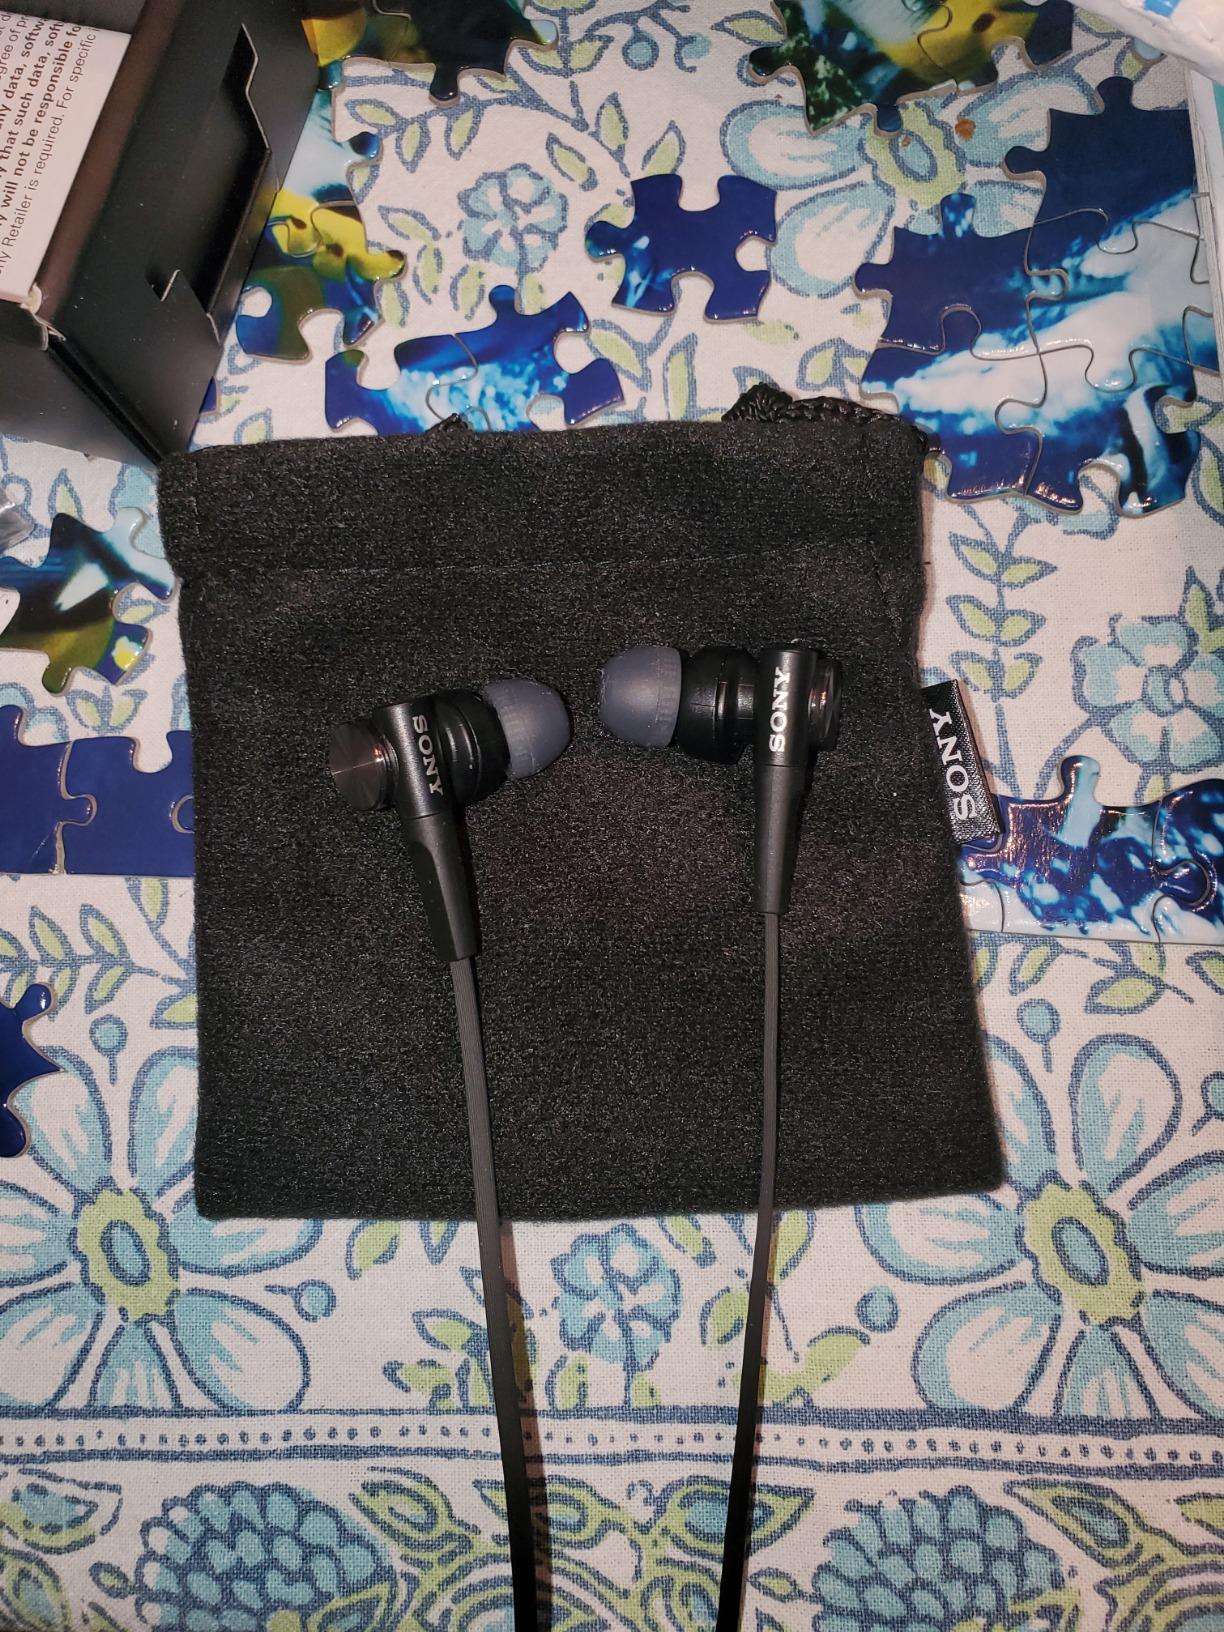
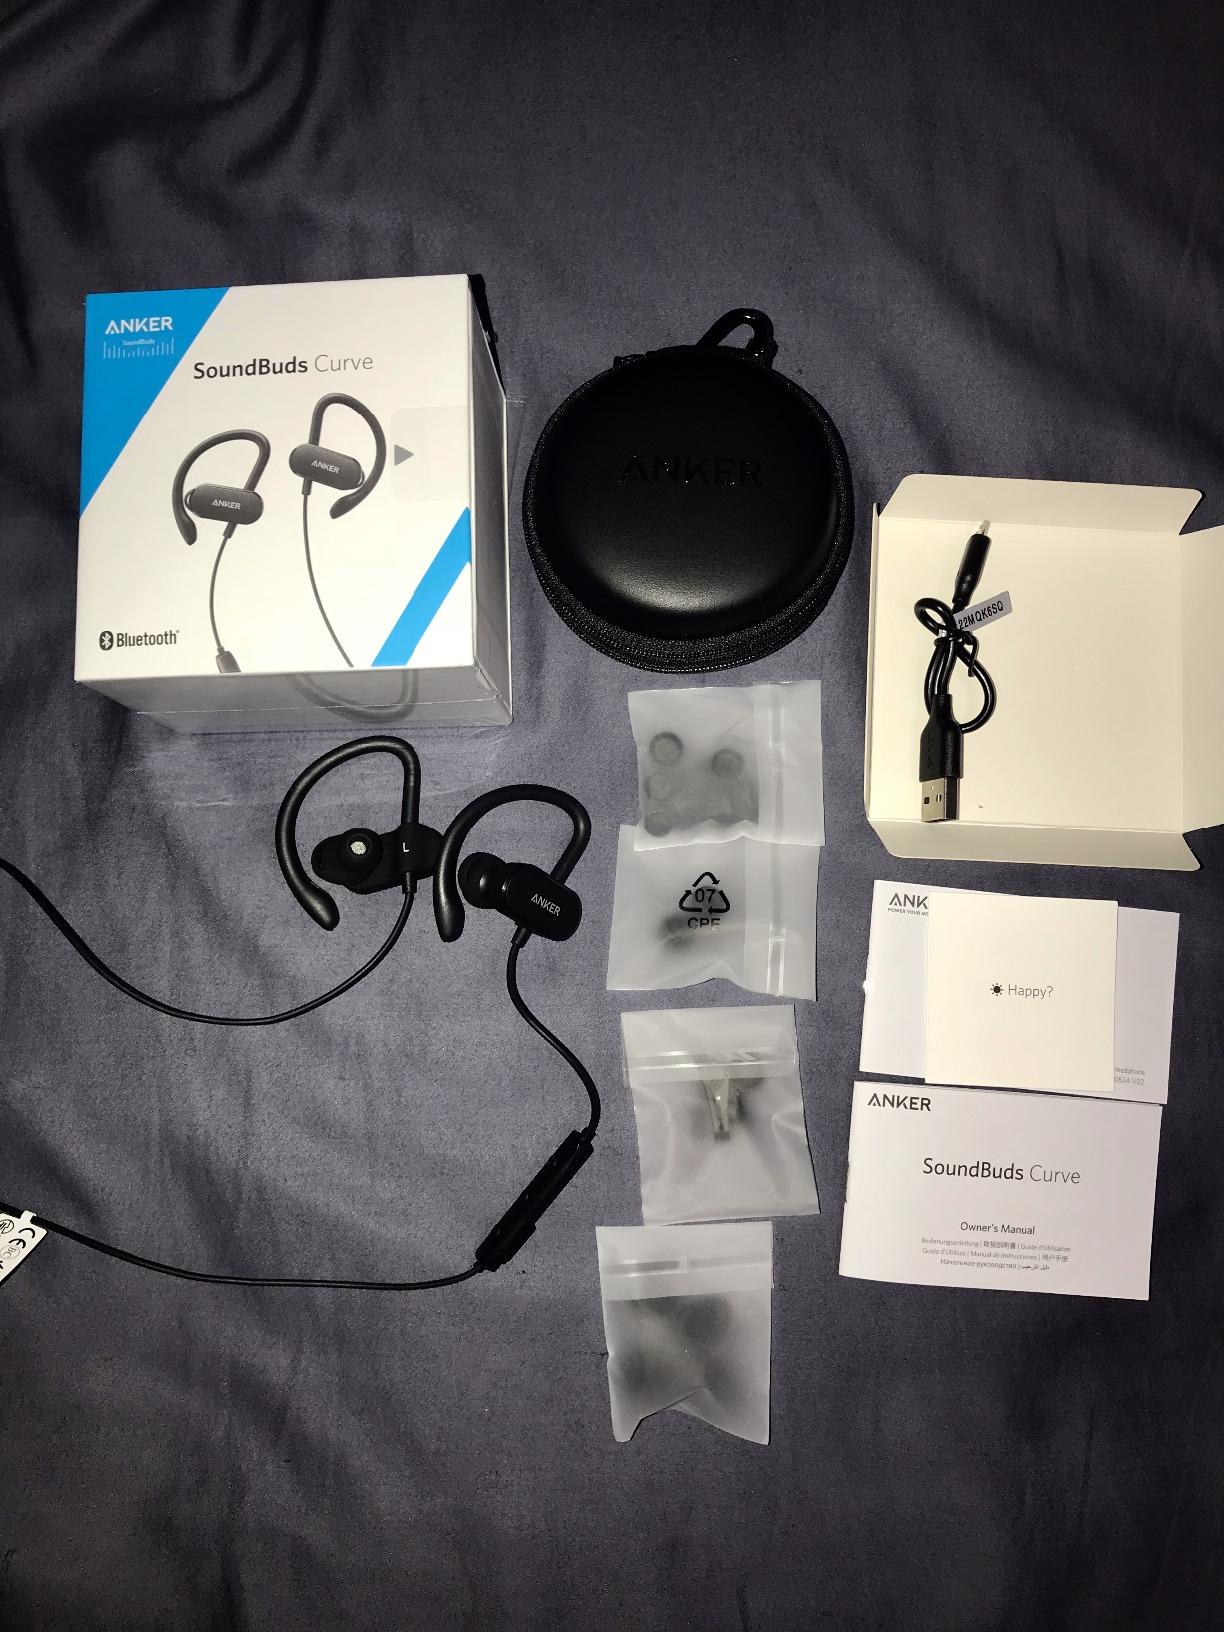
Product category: headphones
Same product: no